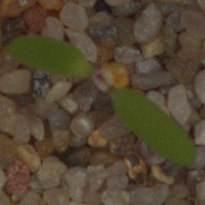
Label: fat_hen